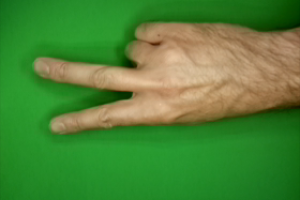
Label: scissors